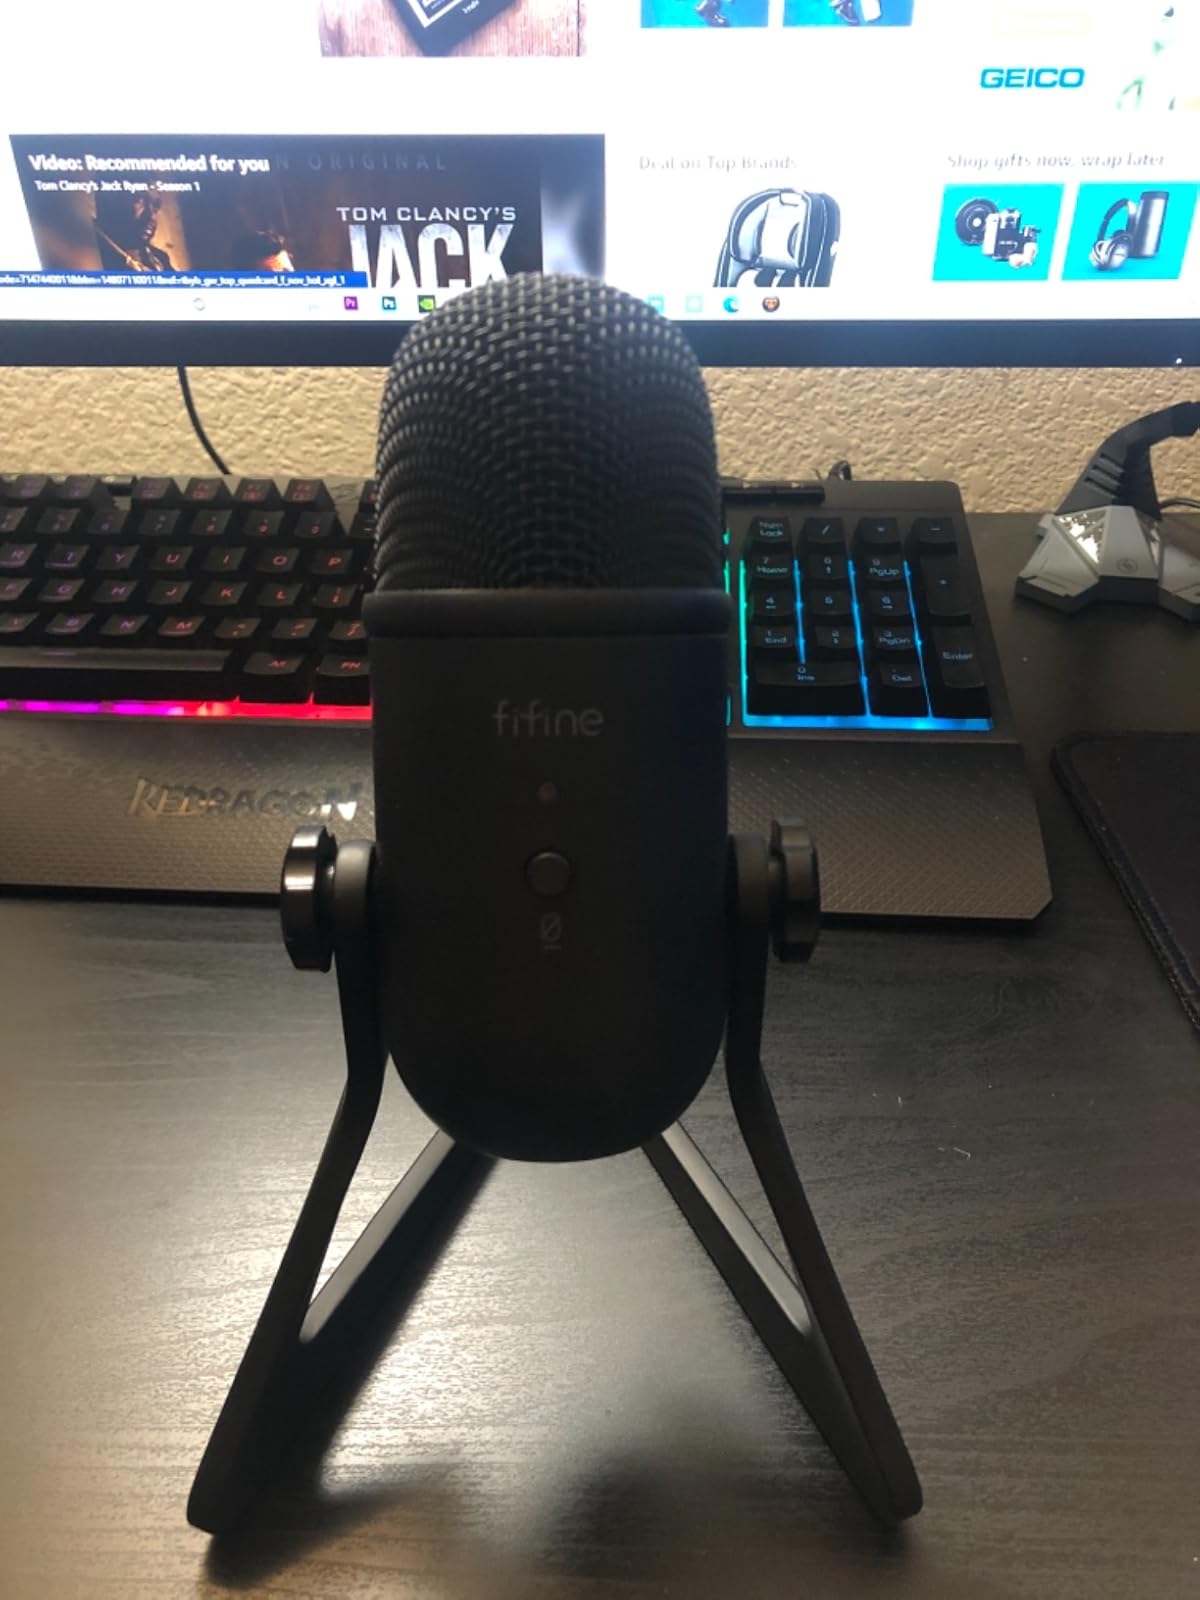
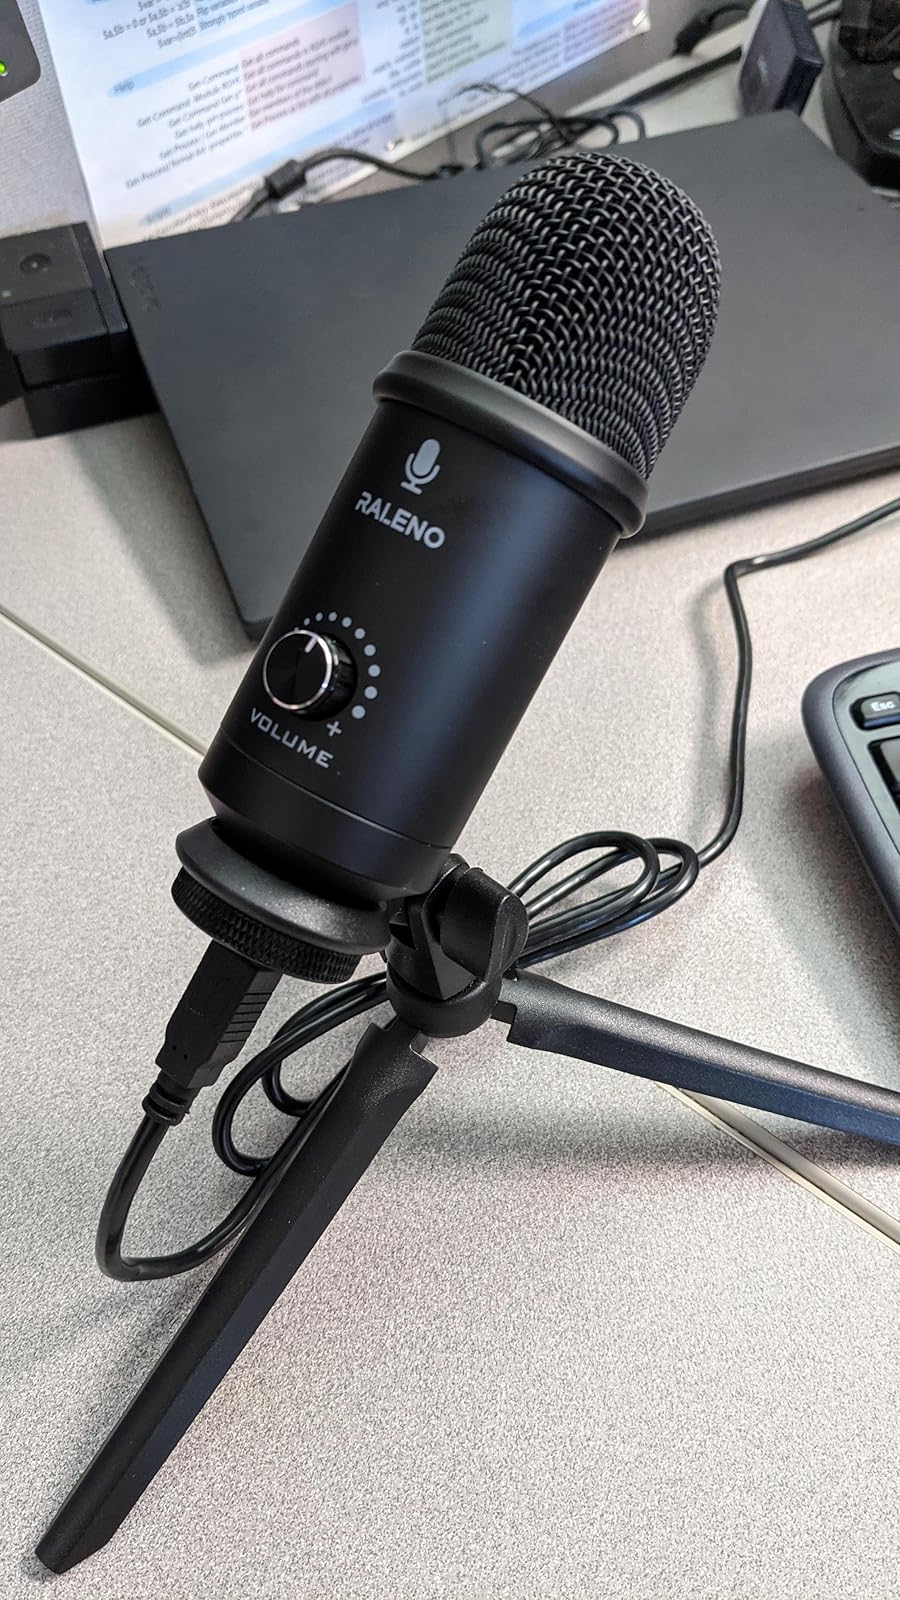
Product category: microphone
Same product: no